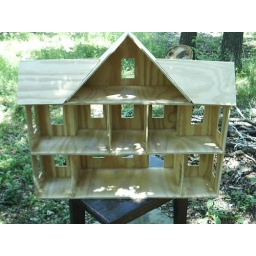
Back side view. Doll house in progress I am working on, building three at the same time